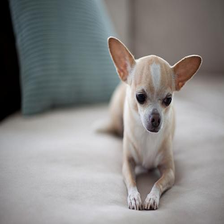
Species: dog
Breed: chihuahua